Joseph Michel (politician)

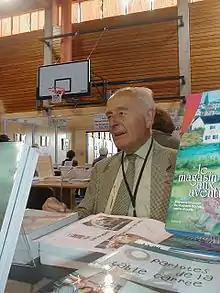
Joseph Michel in 2007

Joseph Michel (25 October 1925 – 3 June 2016) was a Christian-Democrat Belgian politician, member of the PSC, who was President of the Belgian Chamber of Representatives (1980–81) and who twice served as Minister of the Interior.